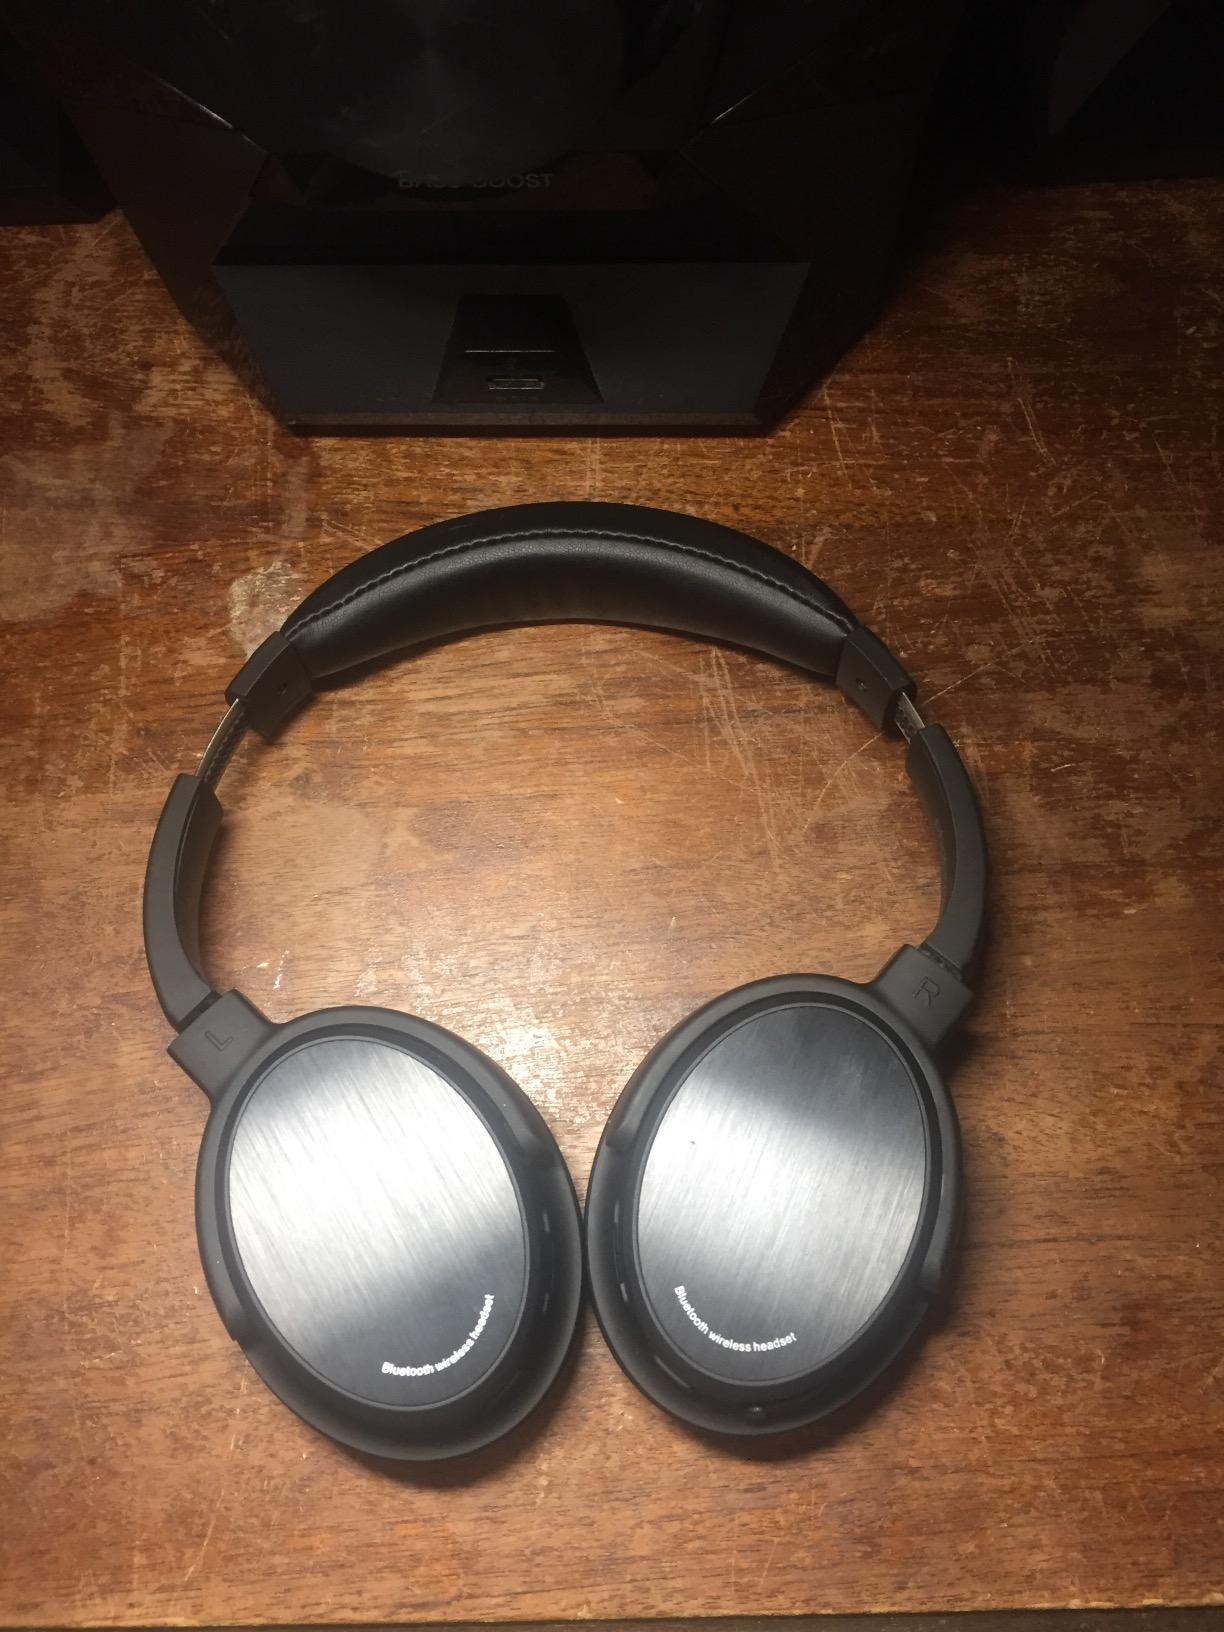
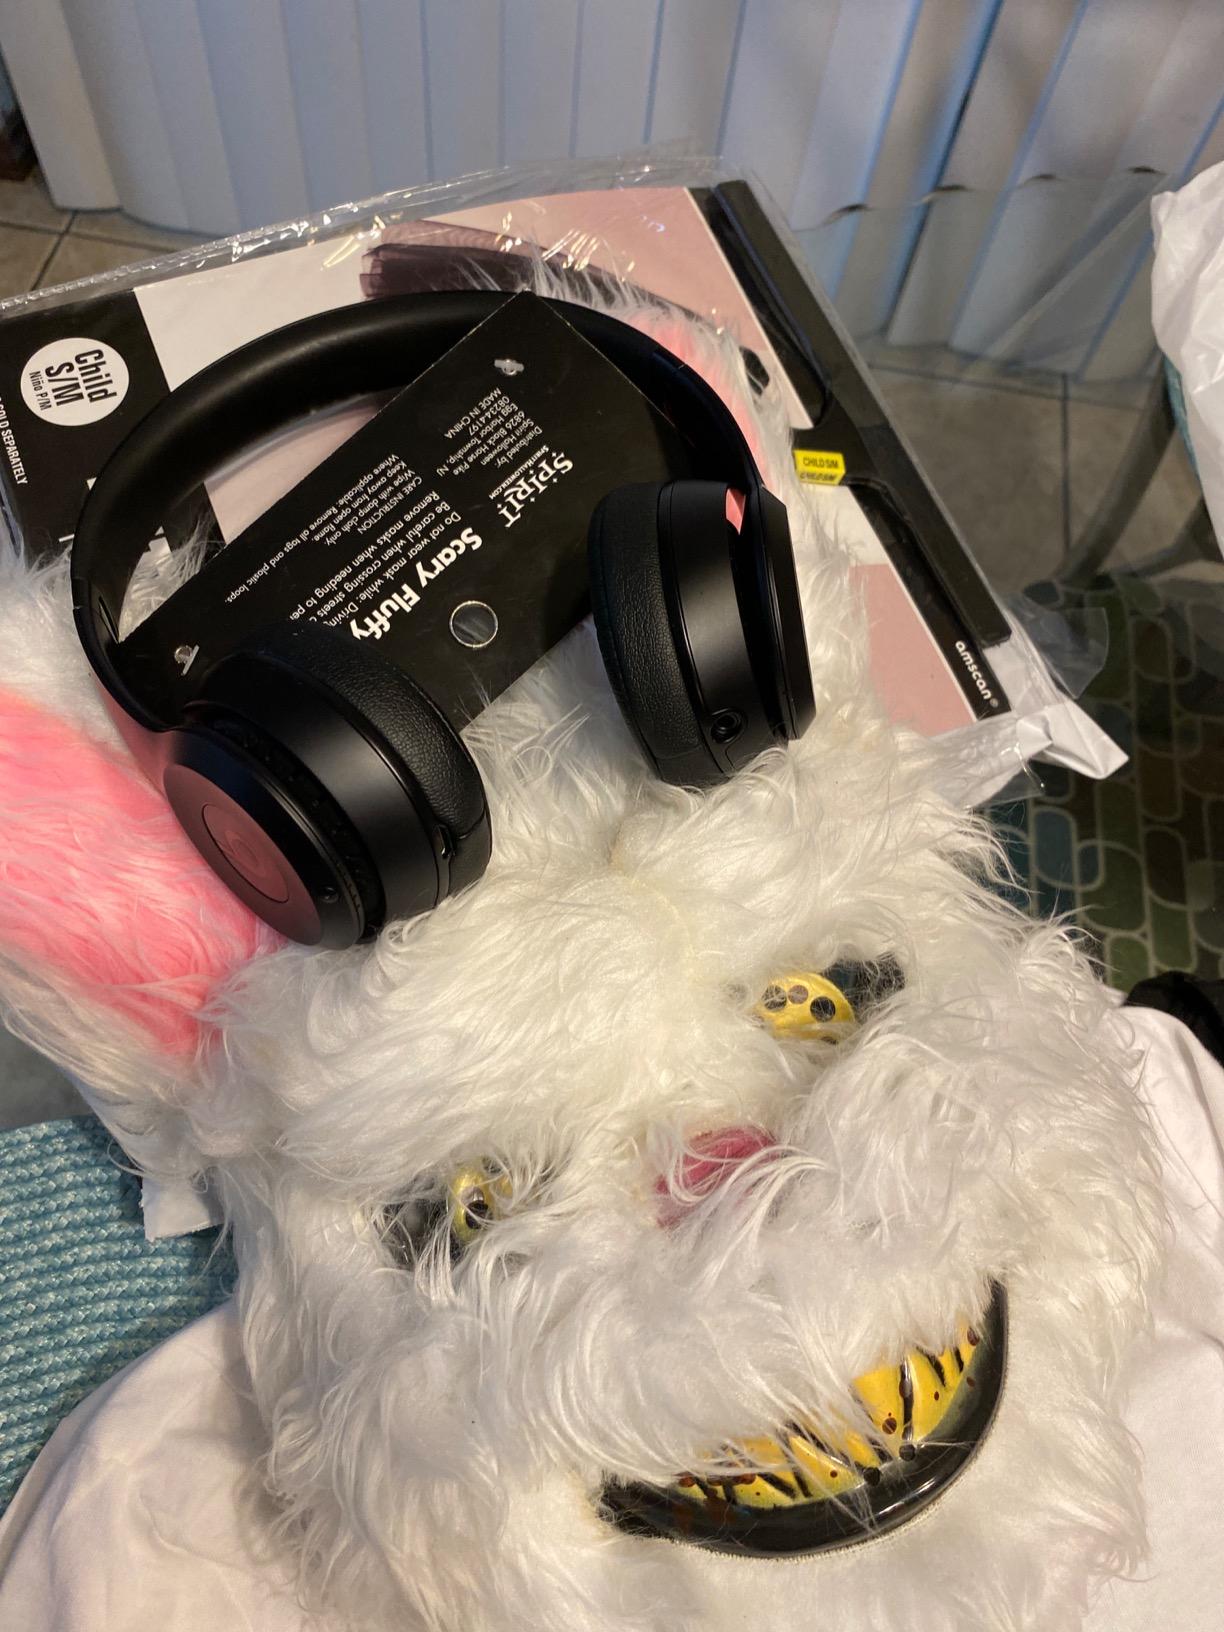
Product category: headphones
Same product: no